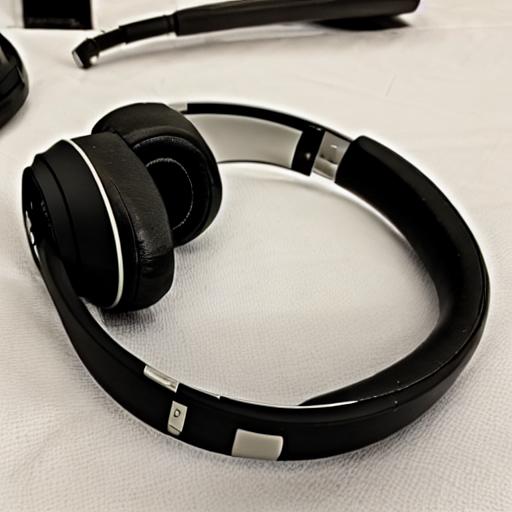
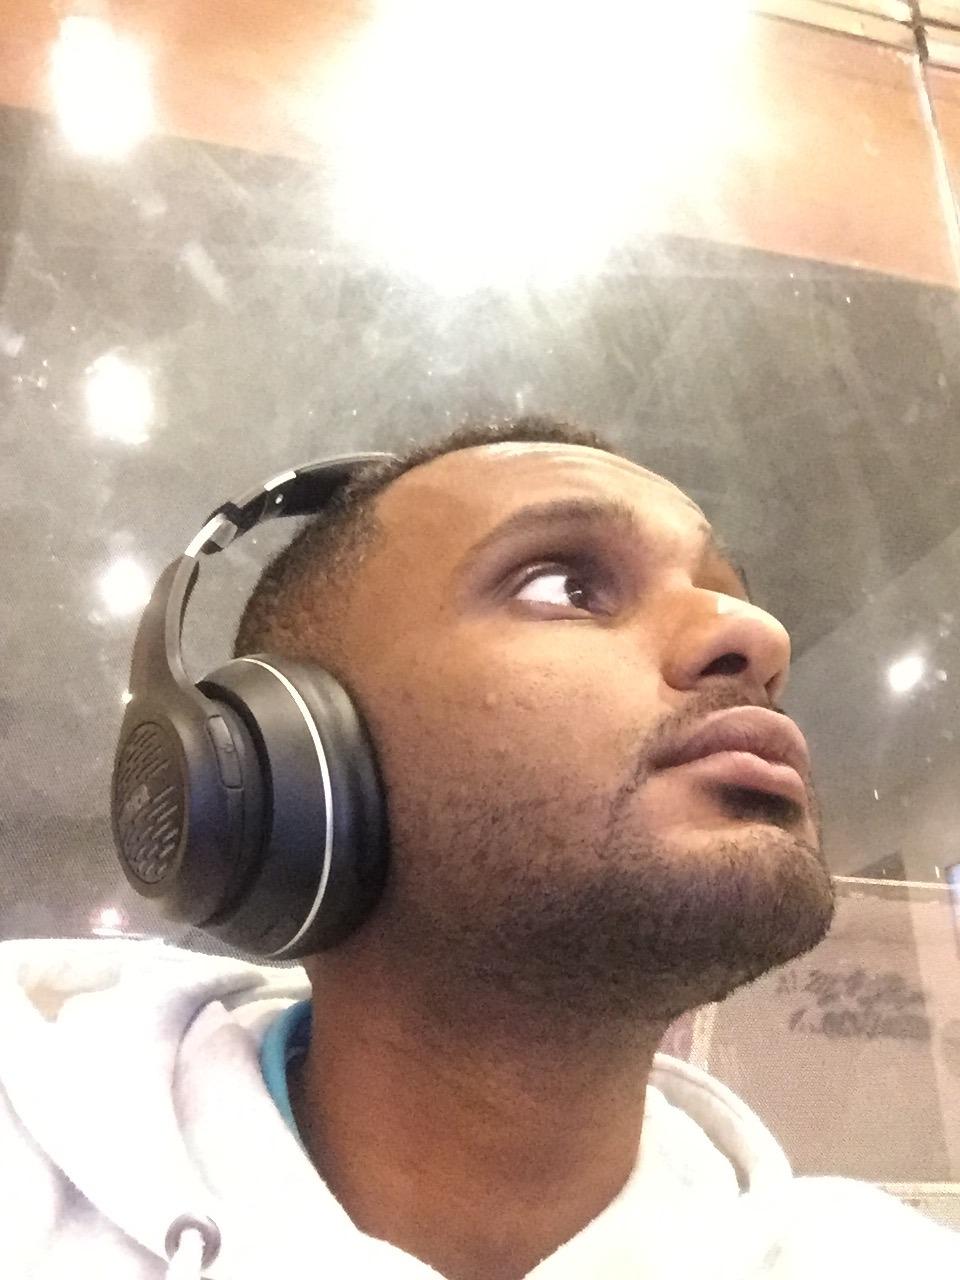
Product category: headphones
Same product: no